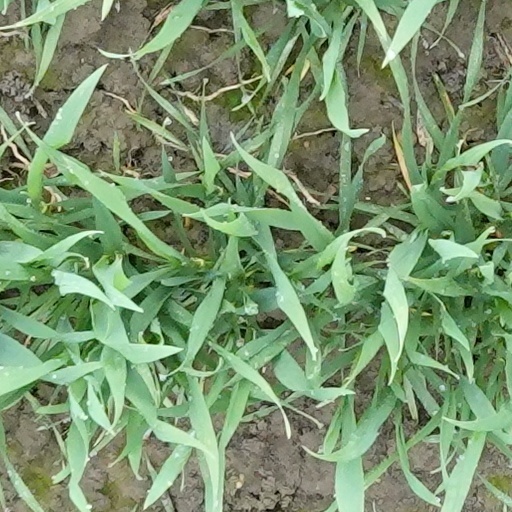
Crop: wheat